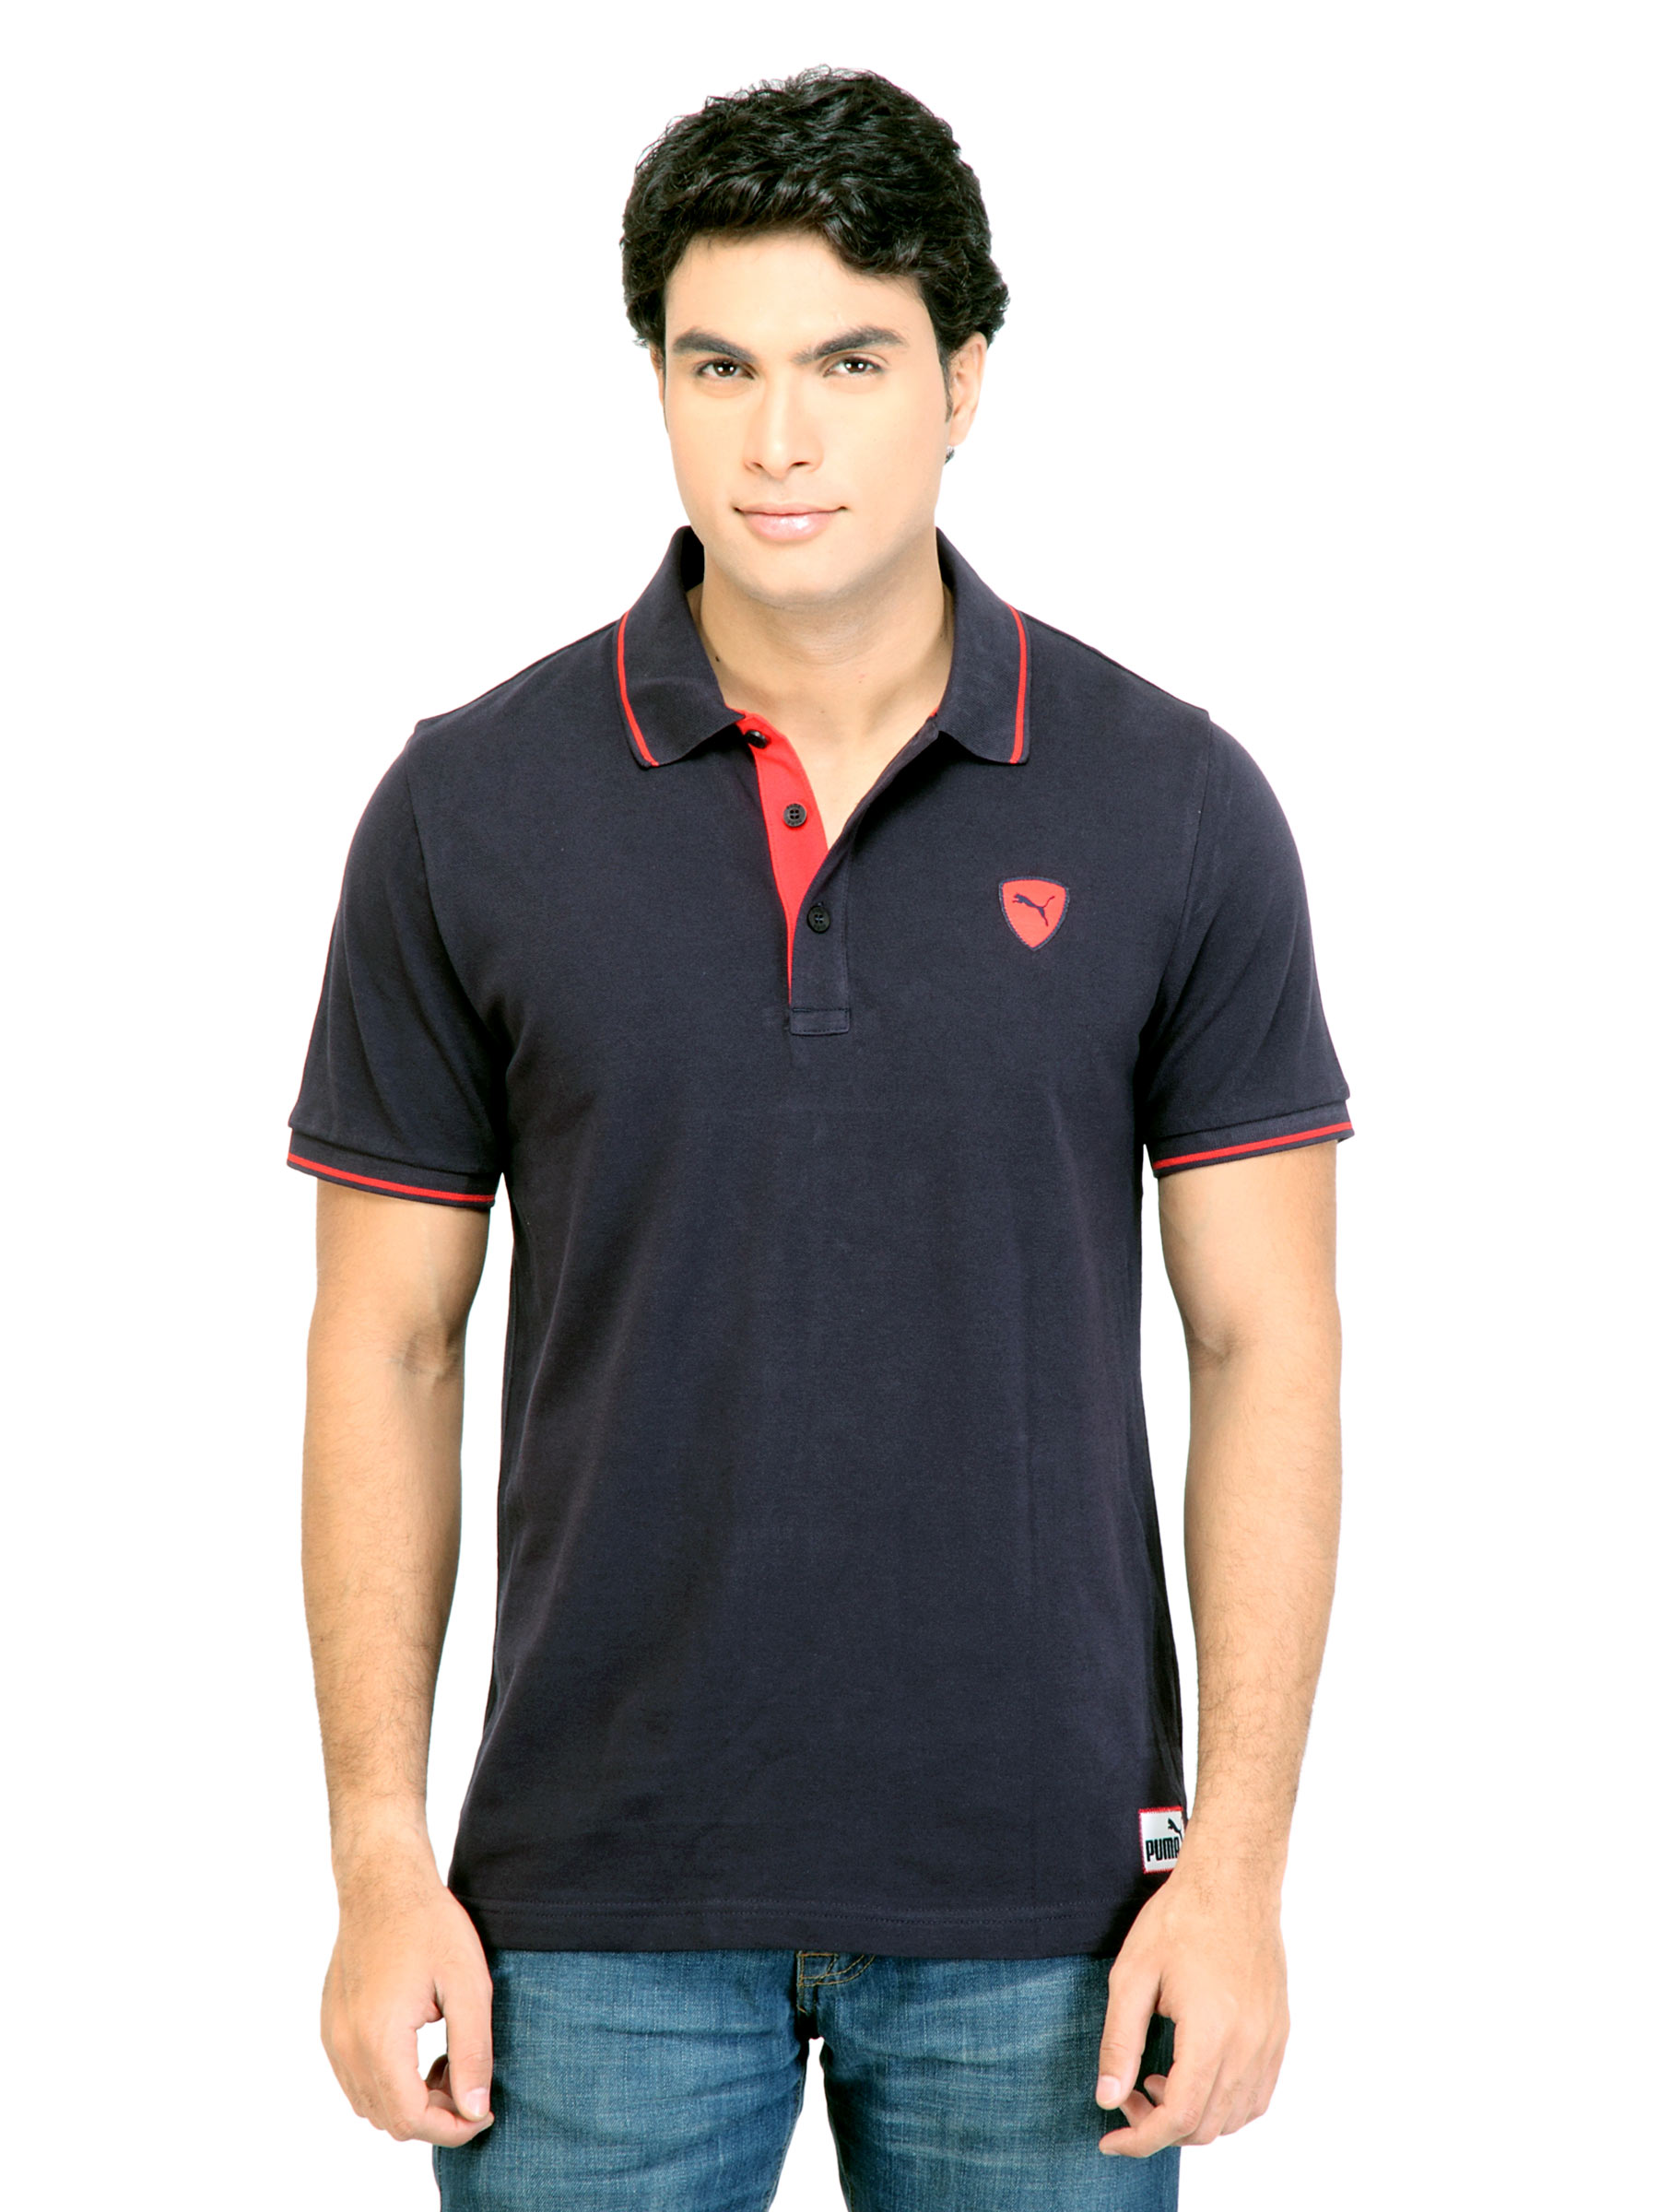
Puma Men GP Buddh Logo Polo Navy Blue Tshirts
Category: Apparel / Topwear / Tshirts
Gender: Men
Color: Navy Blue
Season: Fall 2011
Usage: Casual